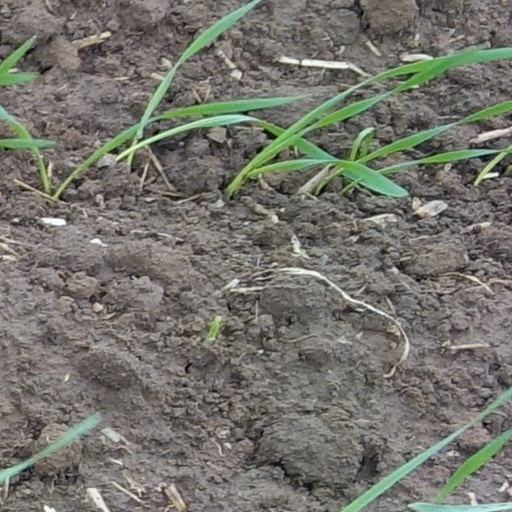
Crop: wheat